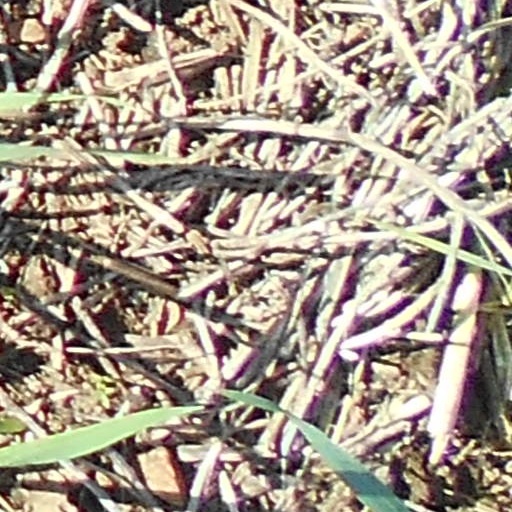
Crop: wheat